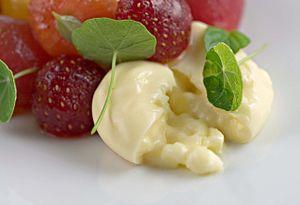
La burrata est un fromage italien traditionnel à pâte fraîche filée de la cuisine italienne, originaire des Pouilles, à base de mozzarella remplie de crème à l’intérieur.